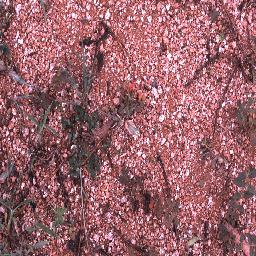
Label: negative